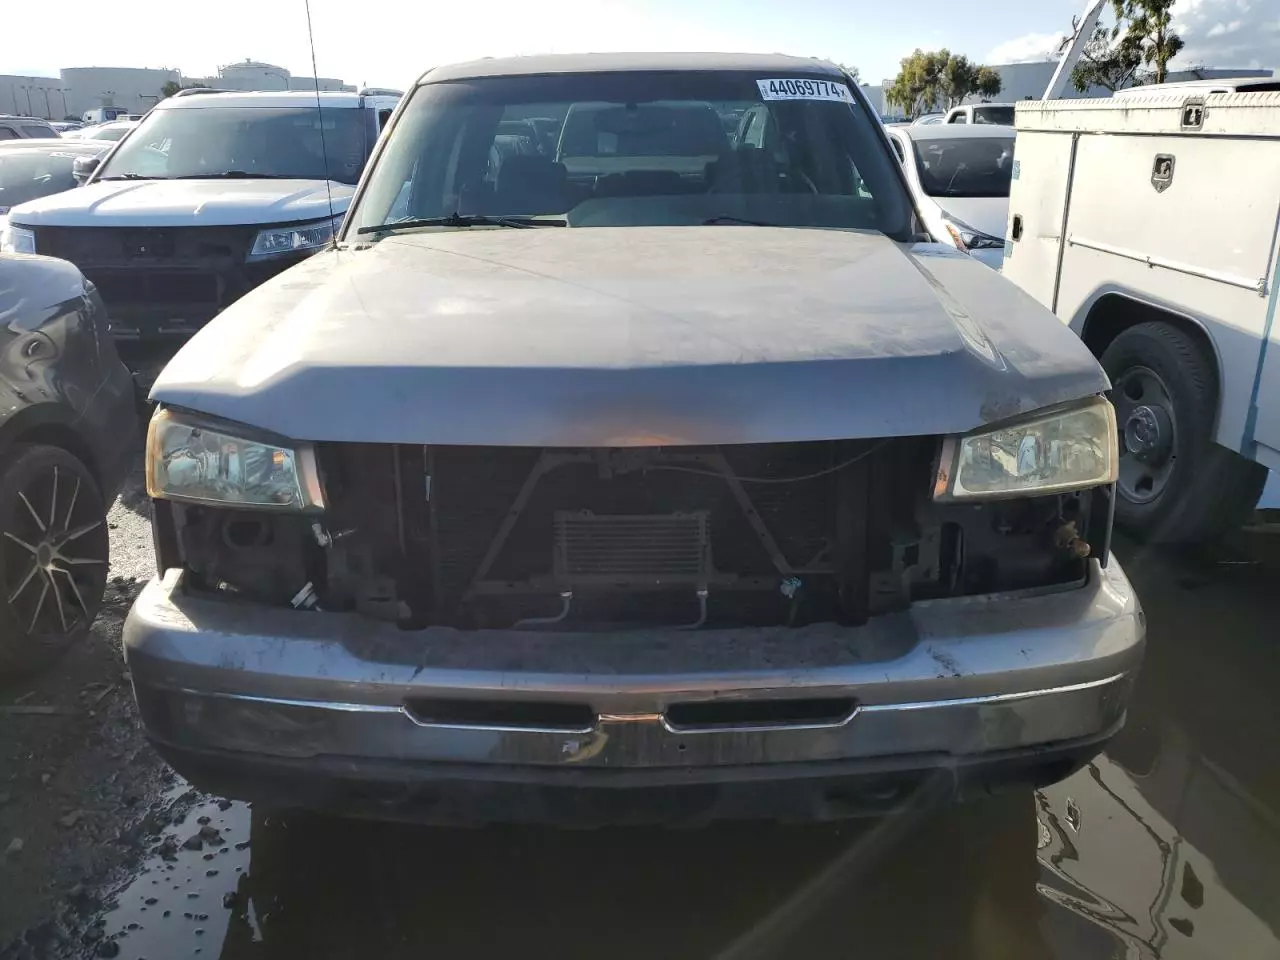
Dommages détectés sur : plaque d'immatriculation avant, pare-choc avant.
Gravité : majeur